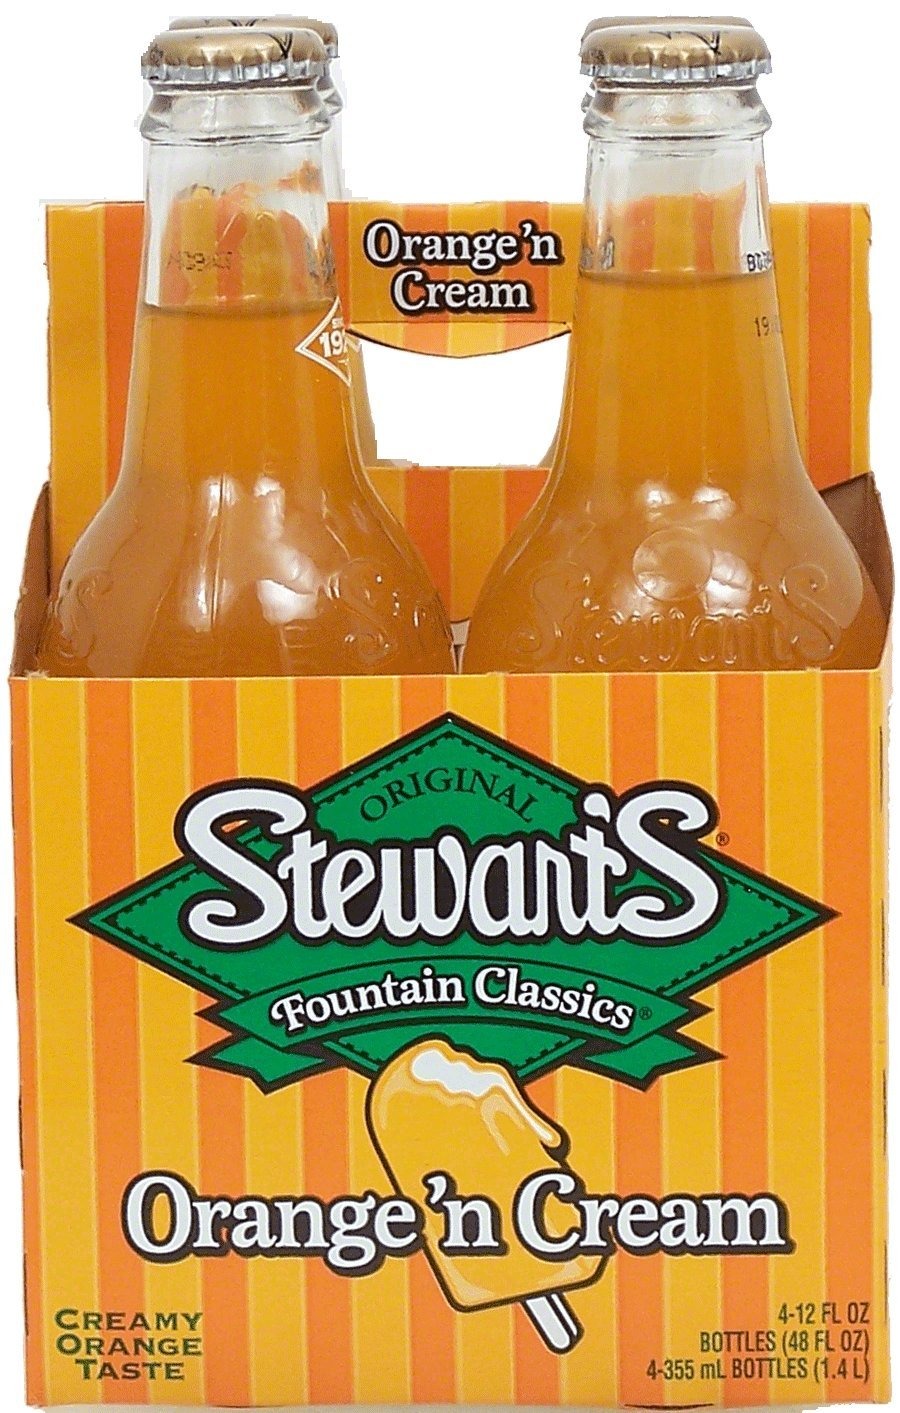
Item Name: Stewart's Orange 'n Cream 4 Pack of 12 fl oz Bottles (Pack of 3)
Value: 24.0
Unit: Count

Price: 17.38